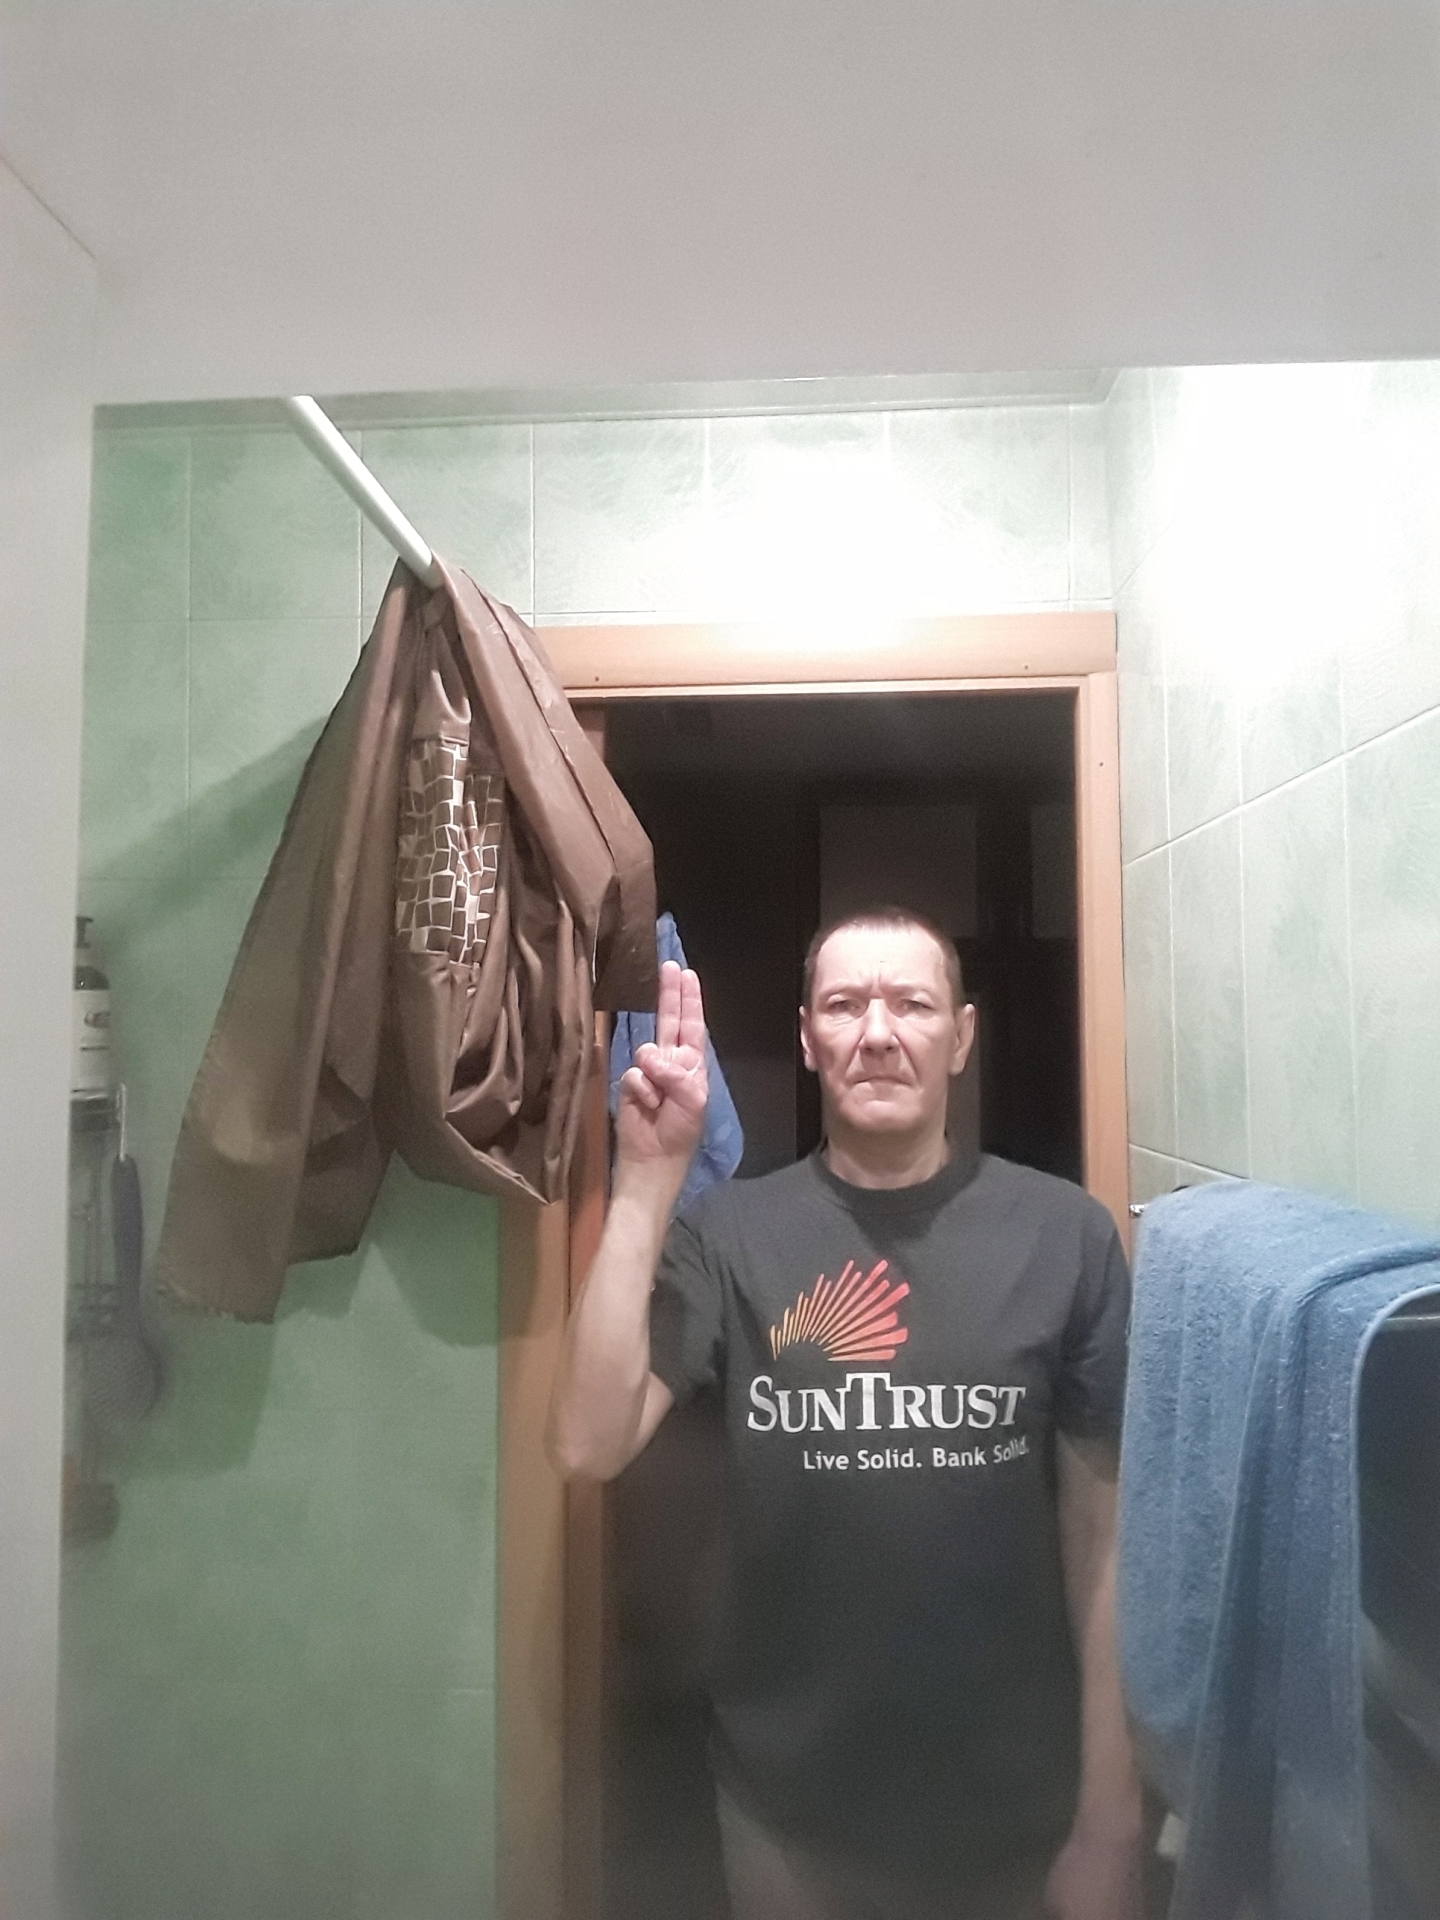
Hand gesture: two_up